David I of Scotland

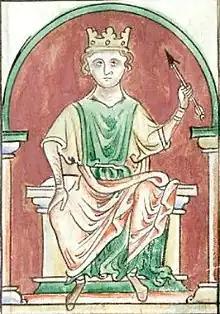
William "Rufus", the Red, King of the English, and partial instigator of the Scottish civil war, 1093–1097.

King William Rufus of England opposed Donald's accession to the northerly kingdom. He sent the eldest son of Malcolm, David's half-brother Duncan, into Scotland with an army. Duncan was killed within the year, and so in 1097 William sent Duncan's half-brother Edgar into Scotland. The latter was more successful and was crowned by the end of 1097.